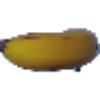
Label: Banana 1